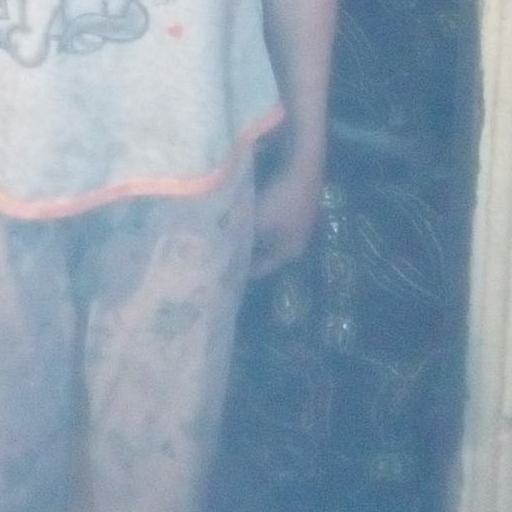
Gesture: no_gesture